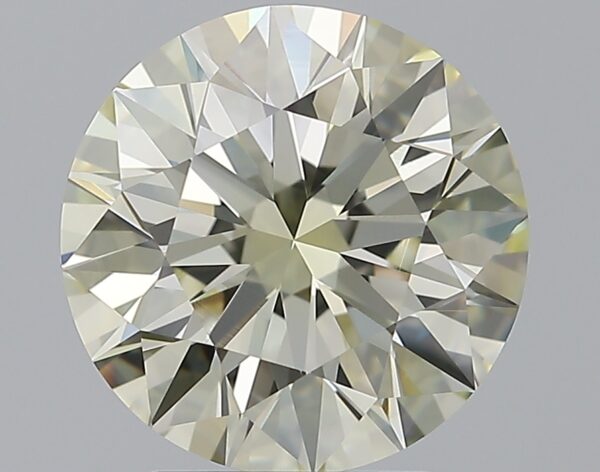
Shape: round
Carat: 2.74
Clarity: VVS2
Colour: Q-R
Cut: EX
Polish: EX
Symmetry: EX
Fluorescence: M
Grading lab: GIA
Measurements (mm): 8.96 x 9.01 x 5.58